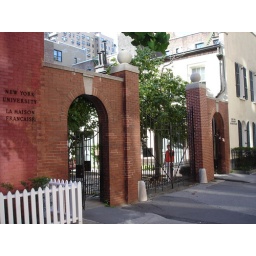
This antiquated street in the West Village, Washington Mews, dates back to the horse &amp;amp; buggy era.